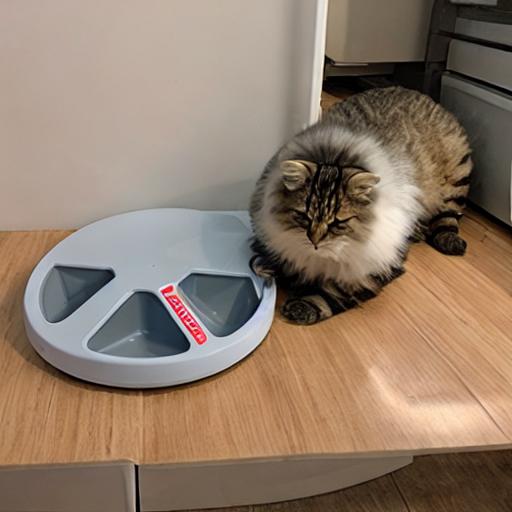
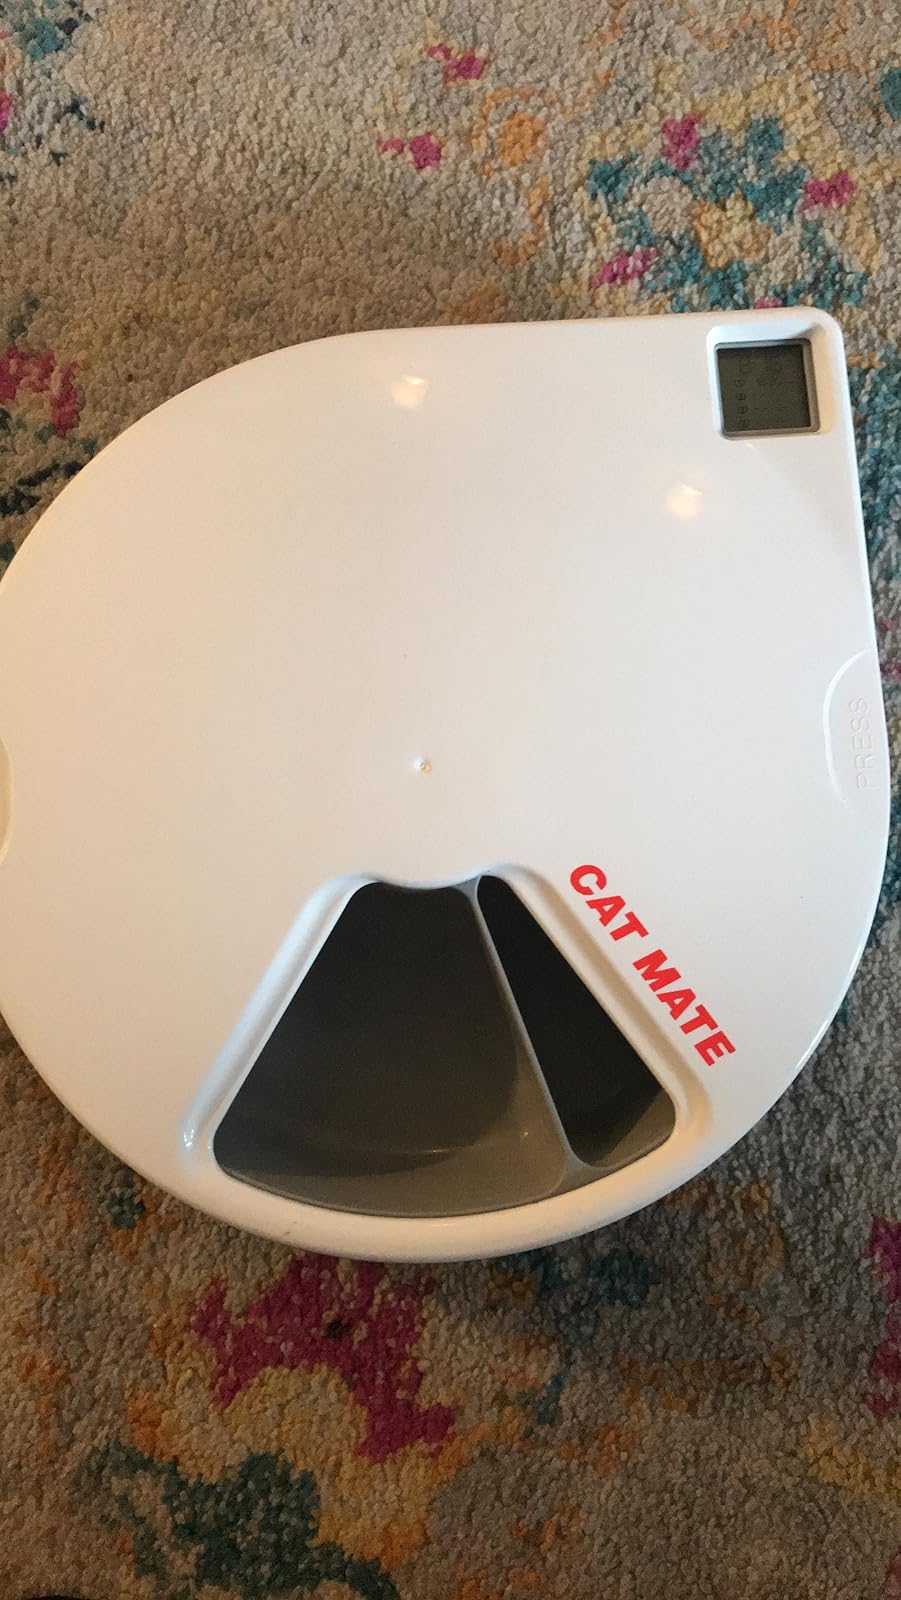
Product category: items_feeder
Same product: no